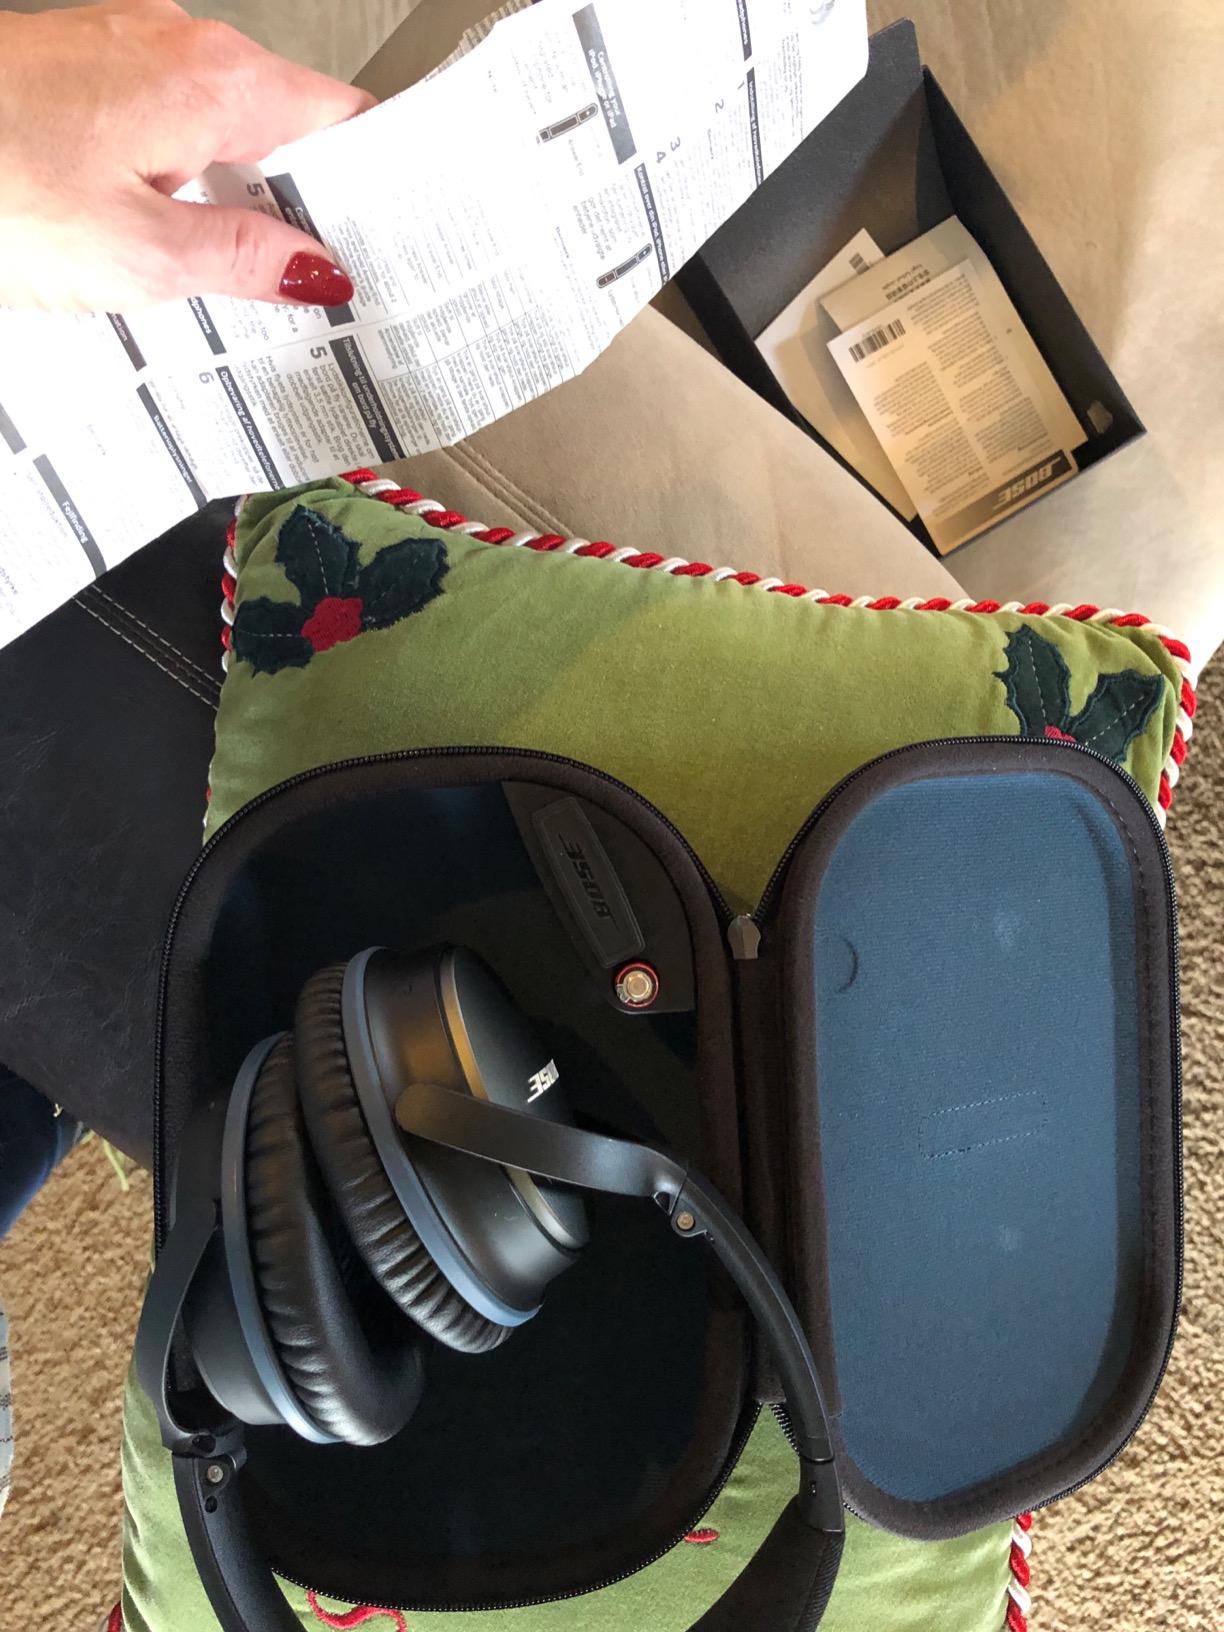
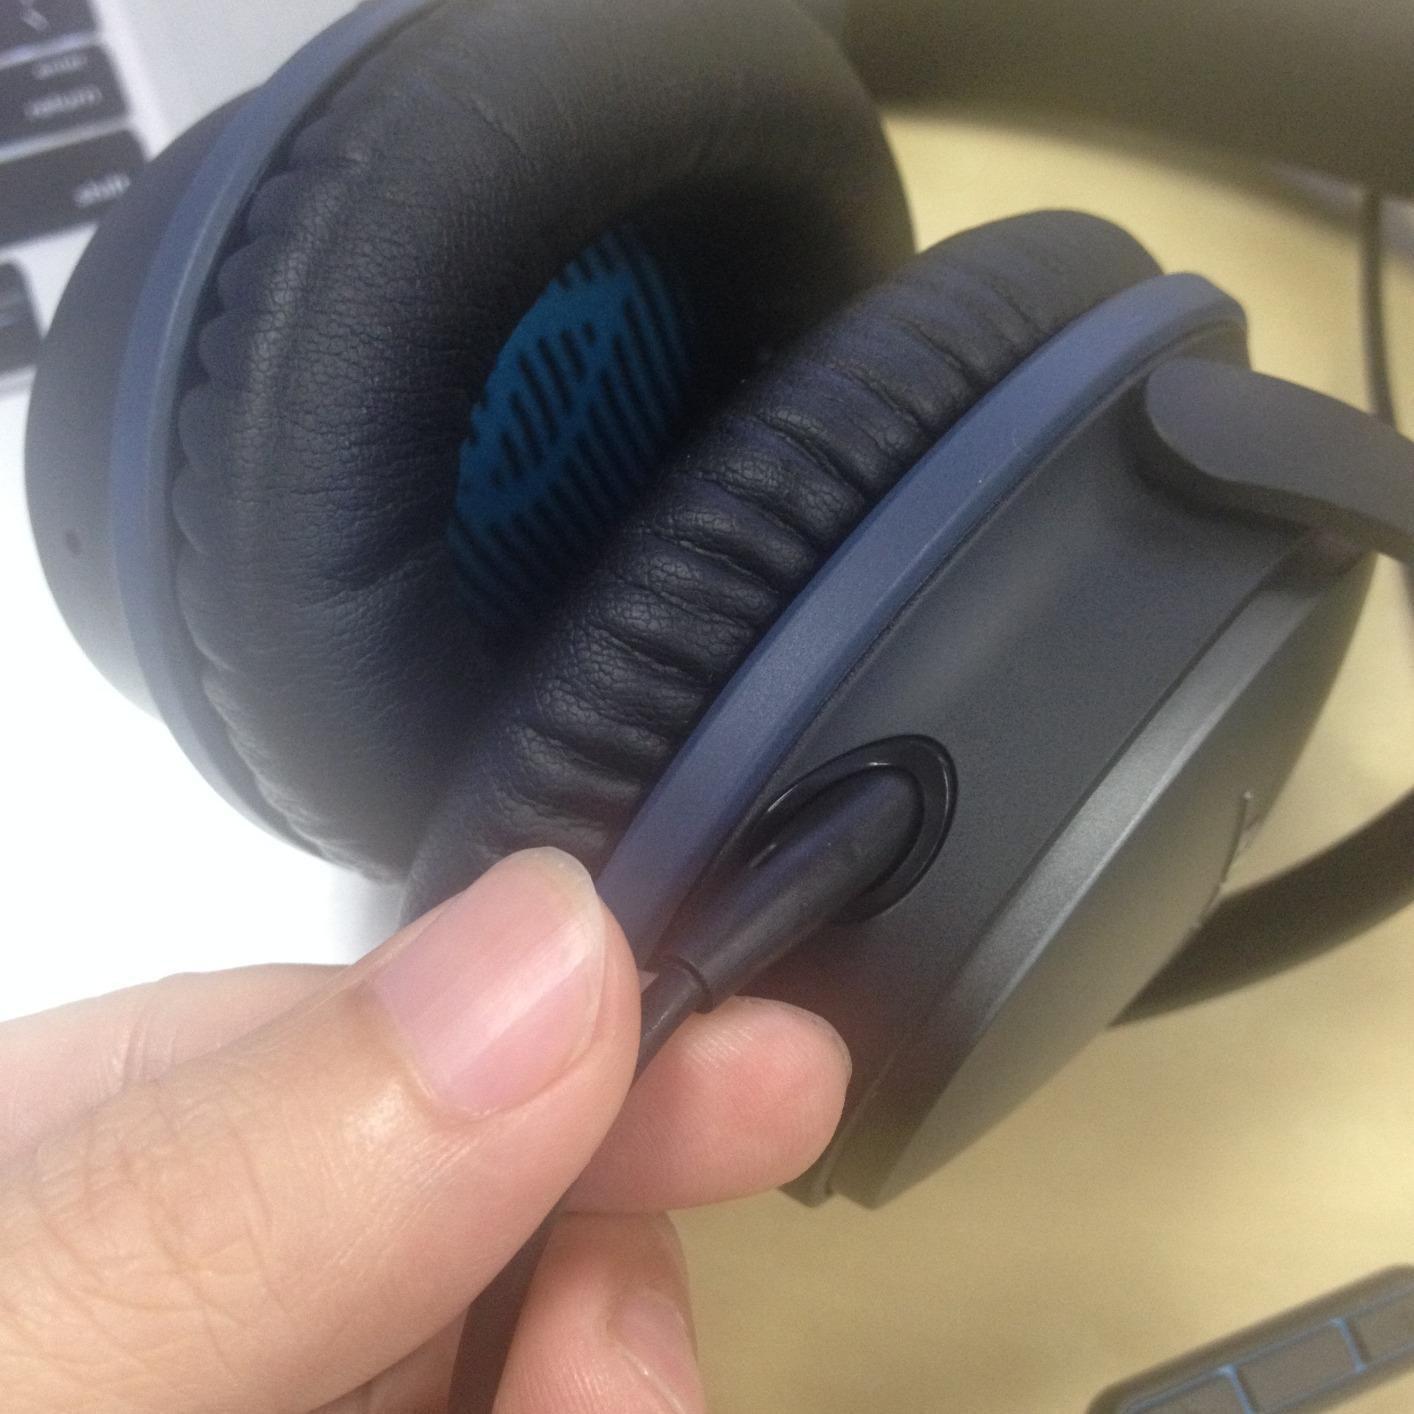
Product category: headphones
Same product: yes